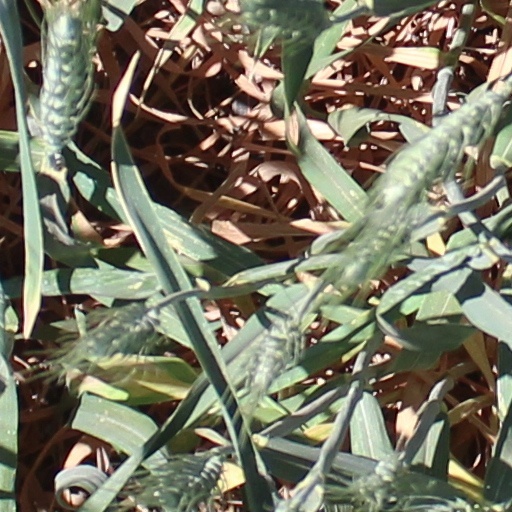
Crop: wheat